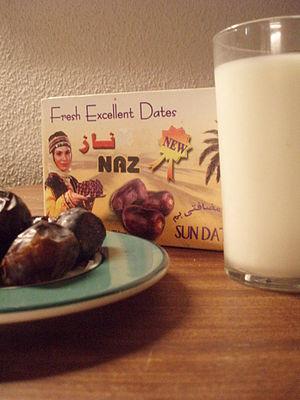
Le sahur, aussi appelé suhur ou repas de l'aube, est un repas, généralement léger, que prennent les musulmans juste avant l'aube durant le mois de ramadan, afin de mieux se préparer physiquement au jeûne.
Ramadan, parfois orthographié ramadhan ou ramaḍān, est le neuvième mois du calendrier hégirien.